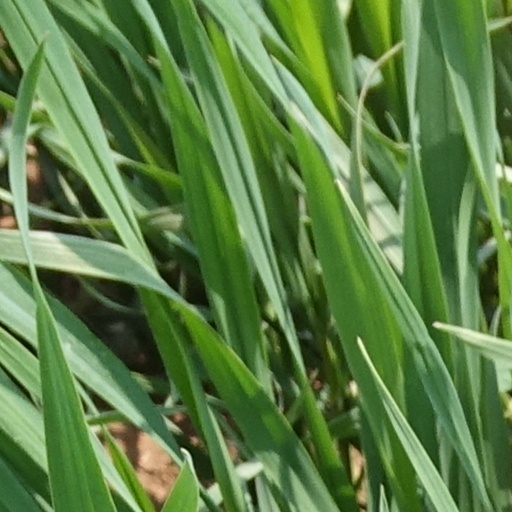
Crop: wheat